Medical College & Hospital, Kolkata

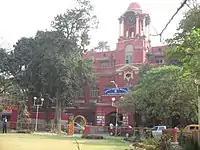
Front façade of the administrative block

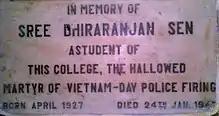
Plaque in memory of Sree Dhiraranjan Sen

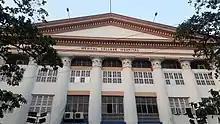
Main building of Calcutta Medical College and Hospital

Student politics is rooted in tradition, with many students participating in the Indian freedom struggle. Anti-British movements were implemented with the programmes of Bengal Provincial Students' Federation (BPSF), the Bengal branch of All India Students' Federation. Student politics was initially focused on the independence of India. In 1947, Sree Dhiraranjan Sen, a student of the college, died during a Vietnam Day police firing. The Vietnam Students’ Association passed a resolution in its Hanoi session in memory of Sen in March 1947.